Tropical cyclones in 2018

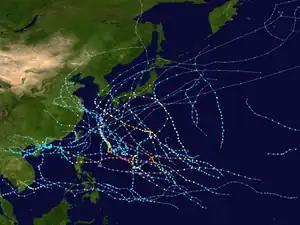
2018 Pacific typhoon season summary map

The 2018 Pacific hurricane season was one of the most active Pacific hurricane seasons on record, producing the highest accumulated cyclone energy value on record in the basin. The season had the fourth-highest number of named storms – 23, tied with 1982. The season also featured eight landfalls, six of which occurred in Mexico. The season produced 26 tropical depressions formed, with 23 reaching tropical storm intensity. Thirteen of the tropical storms became hurricanes, with 10 reaching major hurricane intensity. The accumulated cyclone energy (ACE) index for the 2018 Pacific hurricane season was 316.565 units (201.9725 units for the Eastern Pacific and 114.5925 units for the Central Pacific).